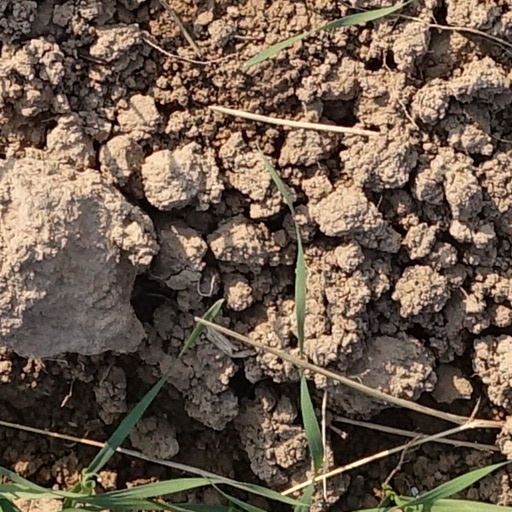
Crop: wheat